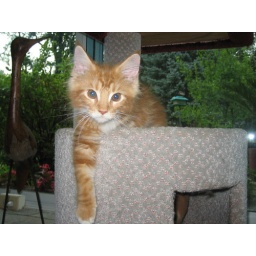
Clyde in the cat tree